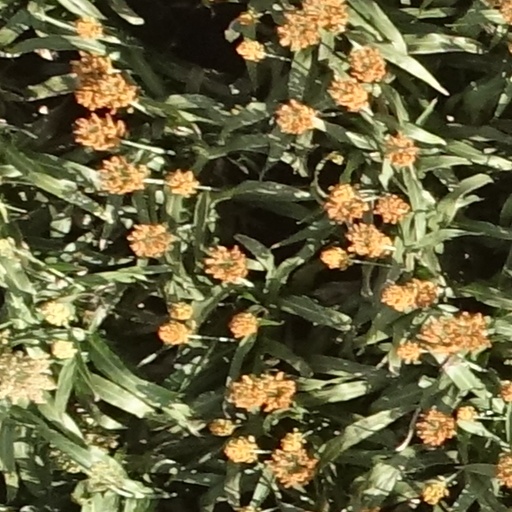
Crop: sorghum